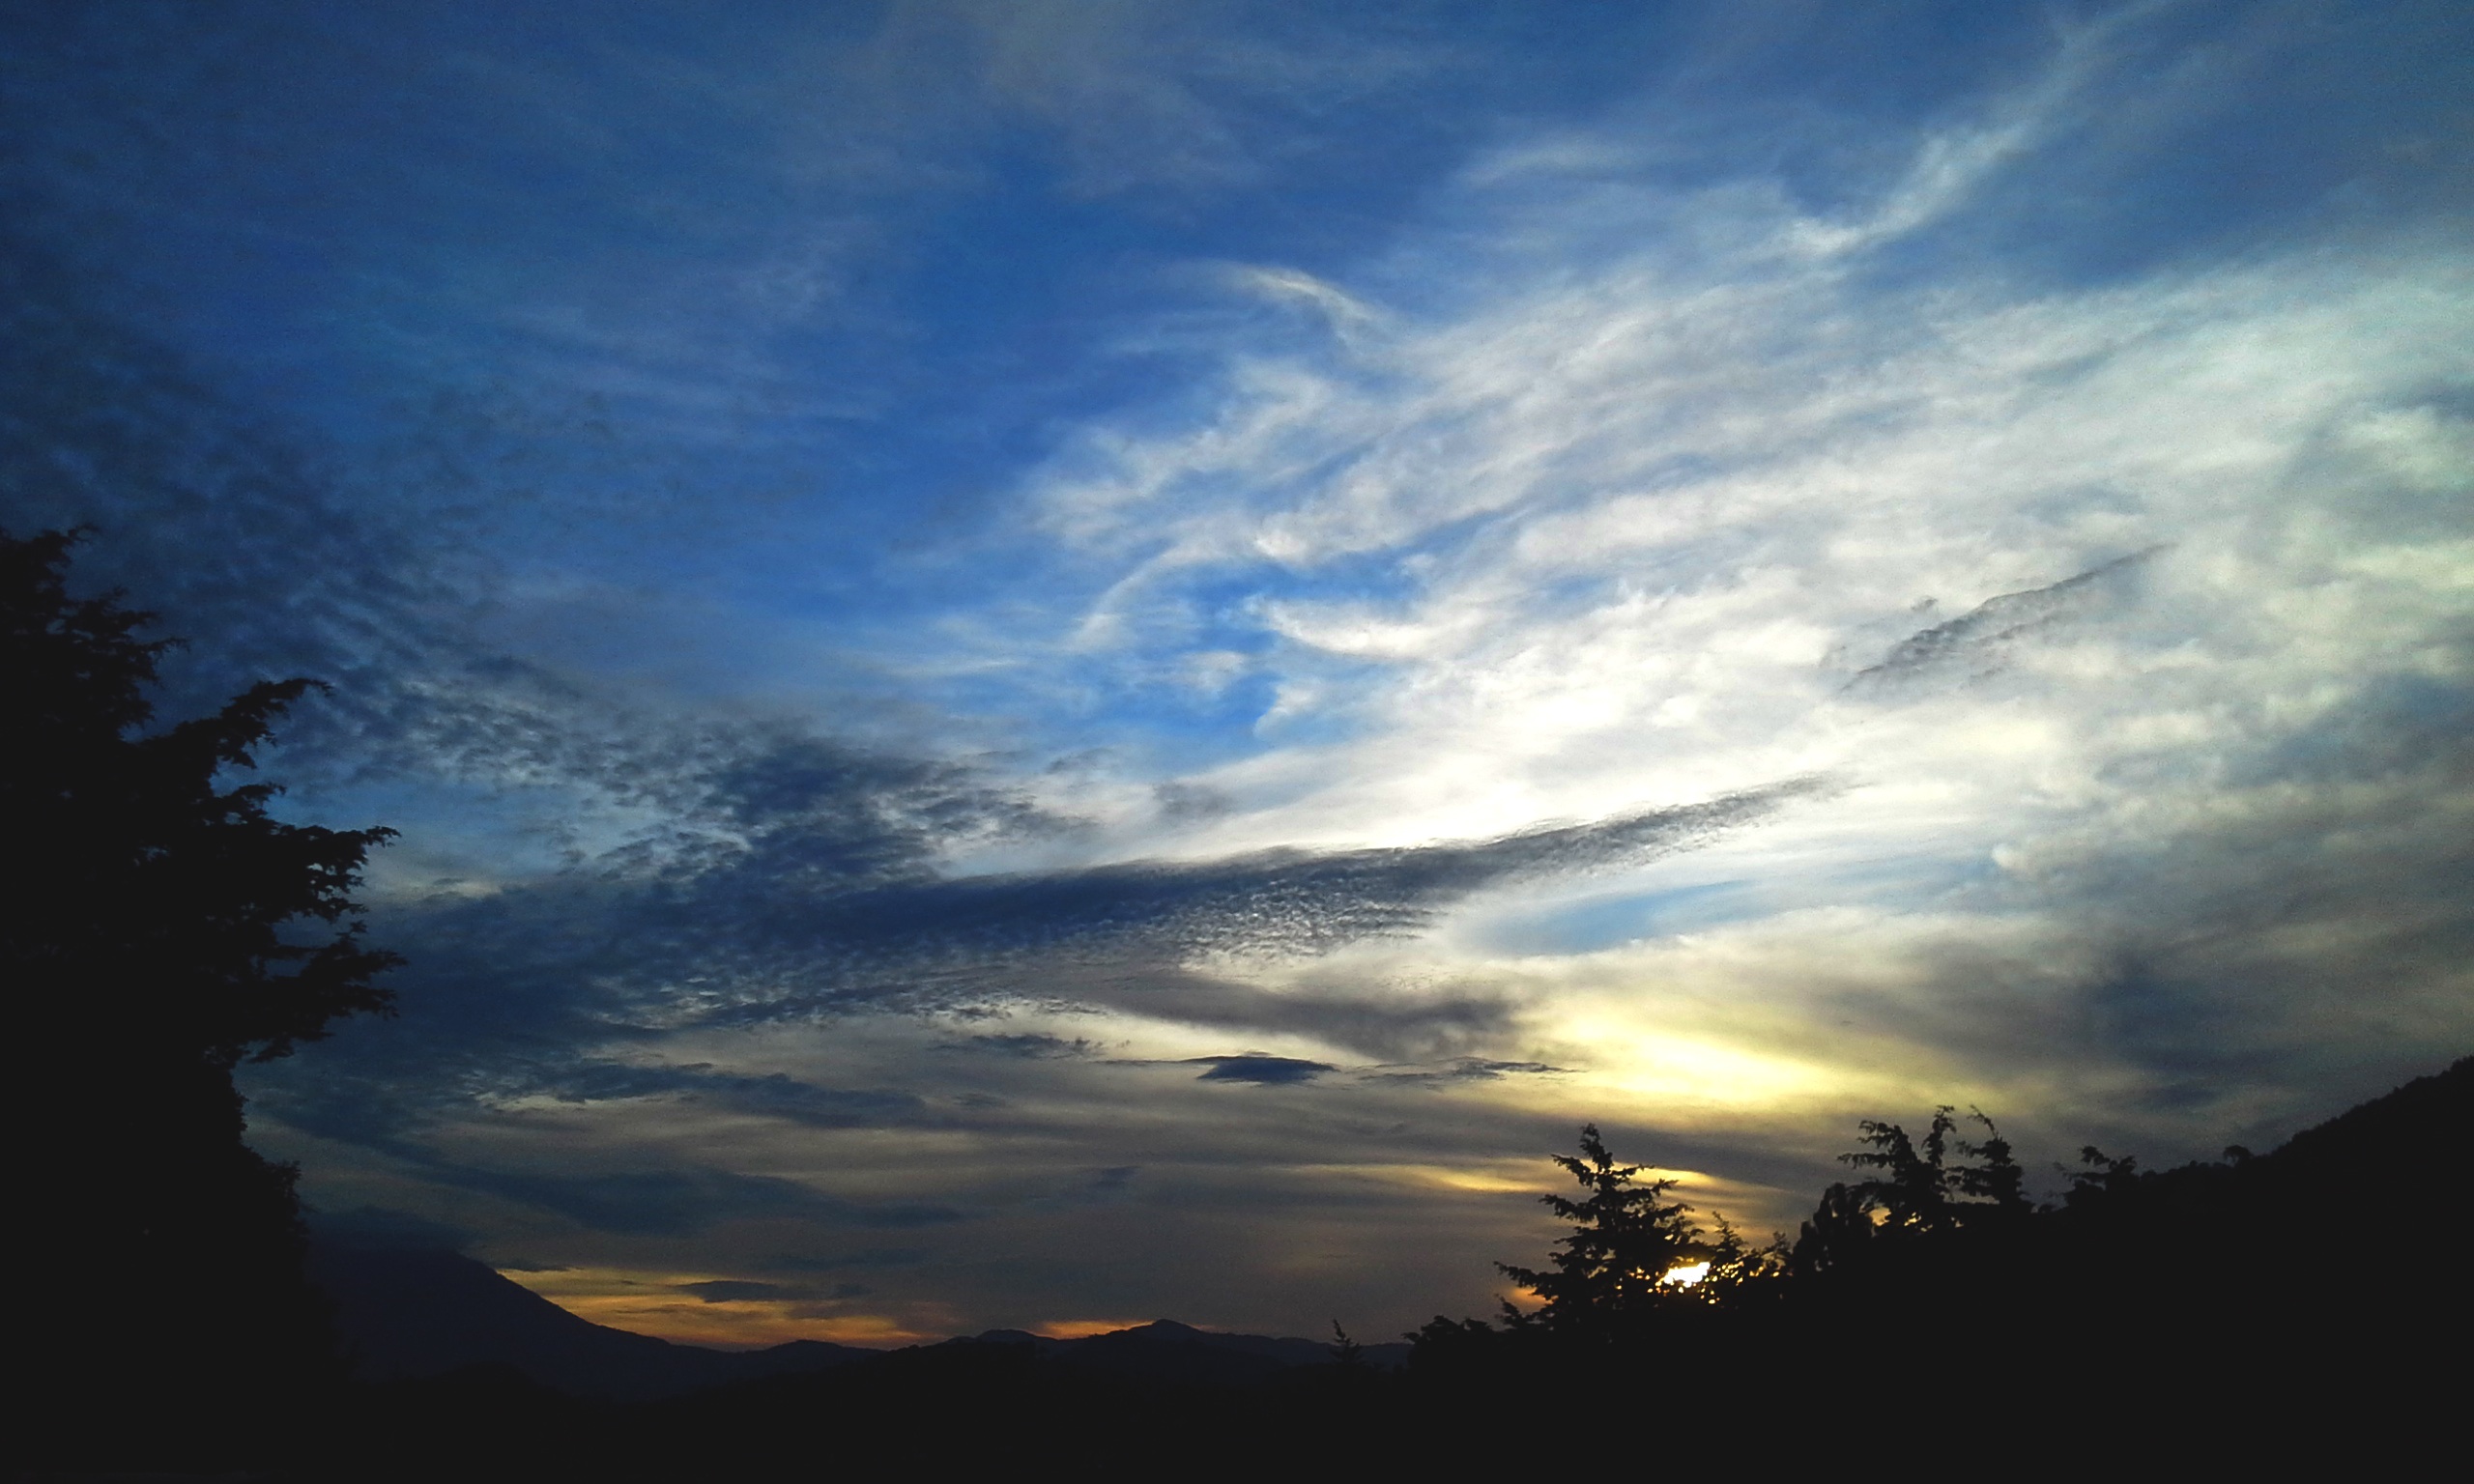
horizon, cloud, sky, sun, sunrise, sunset, sunlight, morning, dawn, atmosphere, dusk, evening, cumulus, afterglow, meteorological phenomenon